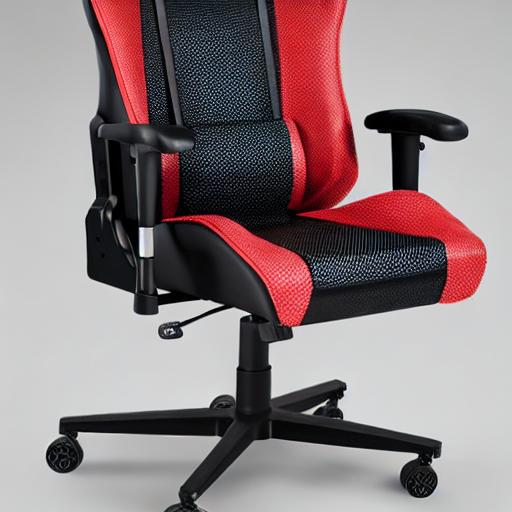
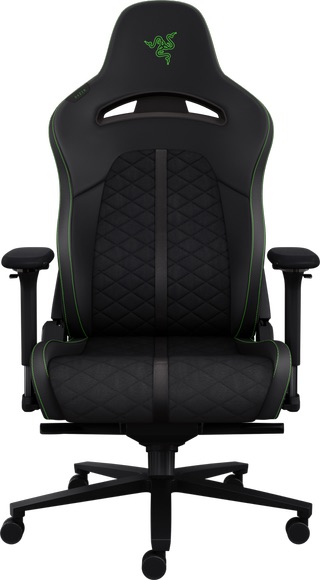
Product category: items_chair
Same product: no